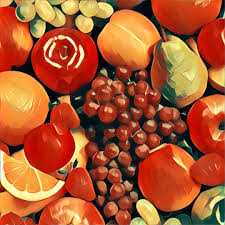
Waste category: biological